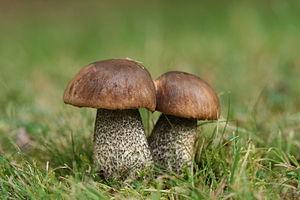
Bolet rude (Leccinum scabrum) sur pelouse sous un bouleau, Hainaut, Belgique.